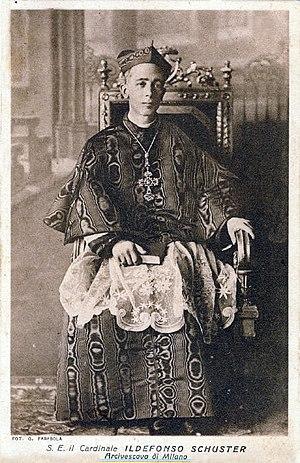
Cette liste de saints concerne les saints, bienheureux, et vénérables reconnus comme tels par l'Église catholique, ayant vécu au XXᵉ siècle. Sur cette période, l'Église a donné comme modèles évangéliques 152 saints et 2 038 bienheureux.
Alfredo Ildefonso Schuster, né à Rome le 18 janvier 1880 et mort à Venegono Inferiore le 30 août 1954, était un moine bénédictin italien, abbé de Saint-Paul-hors-les-Murs. Connu pour ses travaux sur la liturgie catholique, il fut fait archevêque de Milan, et cardinal de l'Église catholique romaine. Il fut proclamé bienheureux par Jean-Paul II le 12 mai 1996.